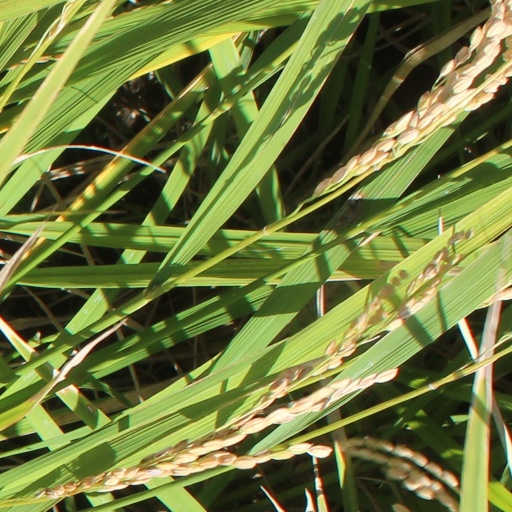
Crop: rice